Military history of Italy during World War II

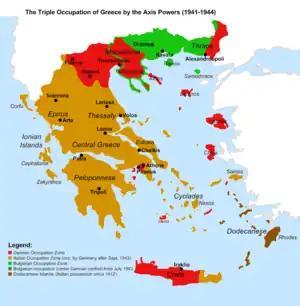
The three occupation zones. . The Italian zone was taken over by the Germans in September 1943.

On 19 January 1941, the expected British counterattack arrived in the shape of the Indian 4th and Indian 5th Infantry Divisions, which made a thrust from Sudan. A supporting attack was made from Kenya by the South African 1st Division, the 11th African Division, and the 12th African Division. Finally, the British launched an amphibious assault from Aden to re-take British Somaliland.